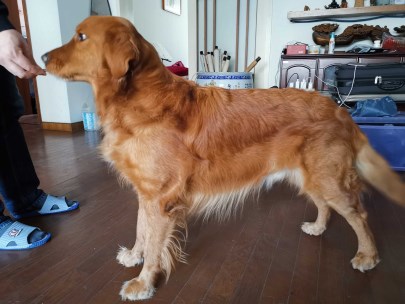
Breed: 5355-n000126-golden_retriever